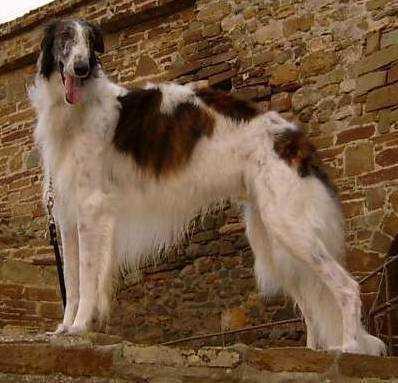
borzoi